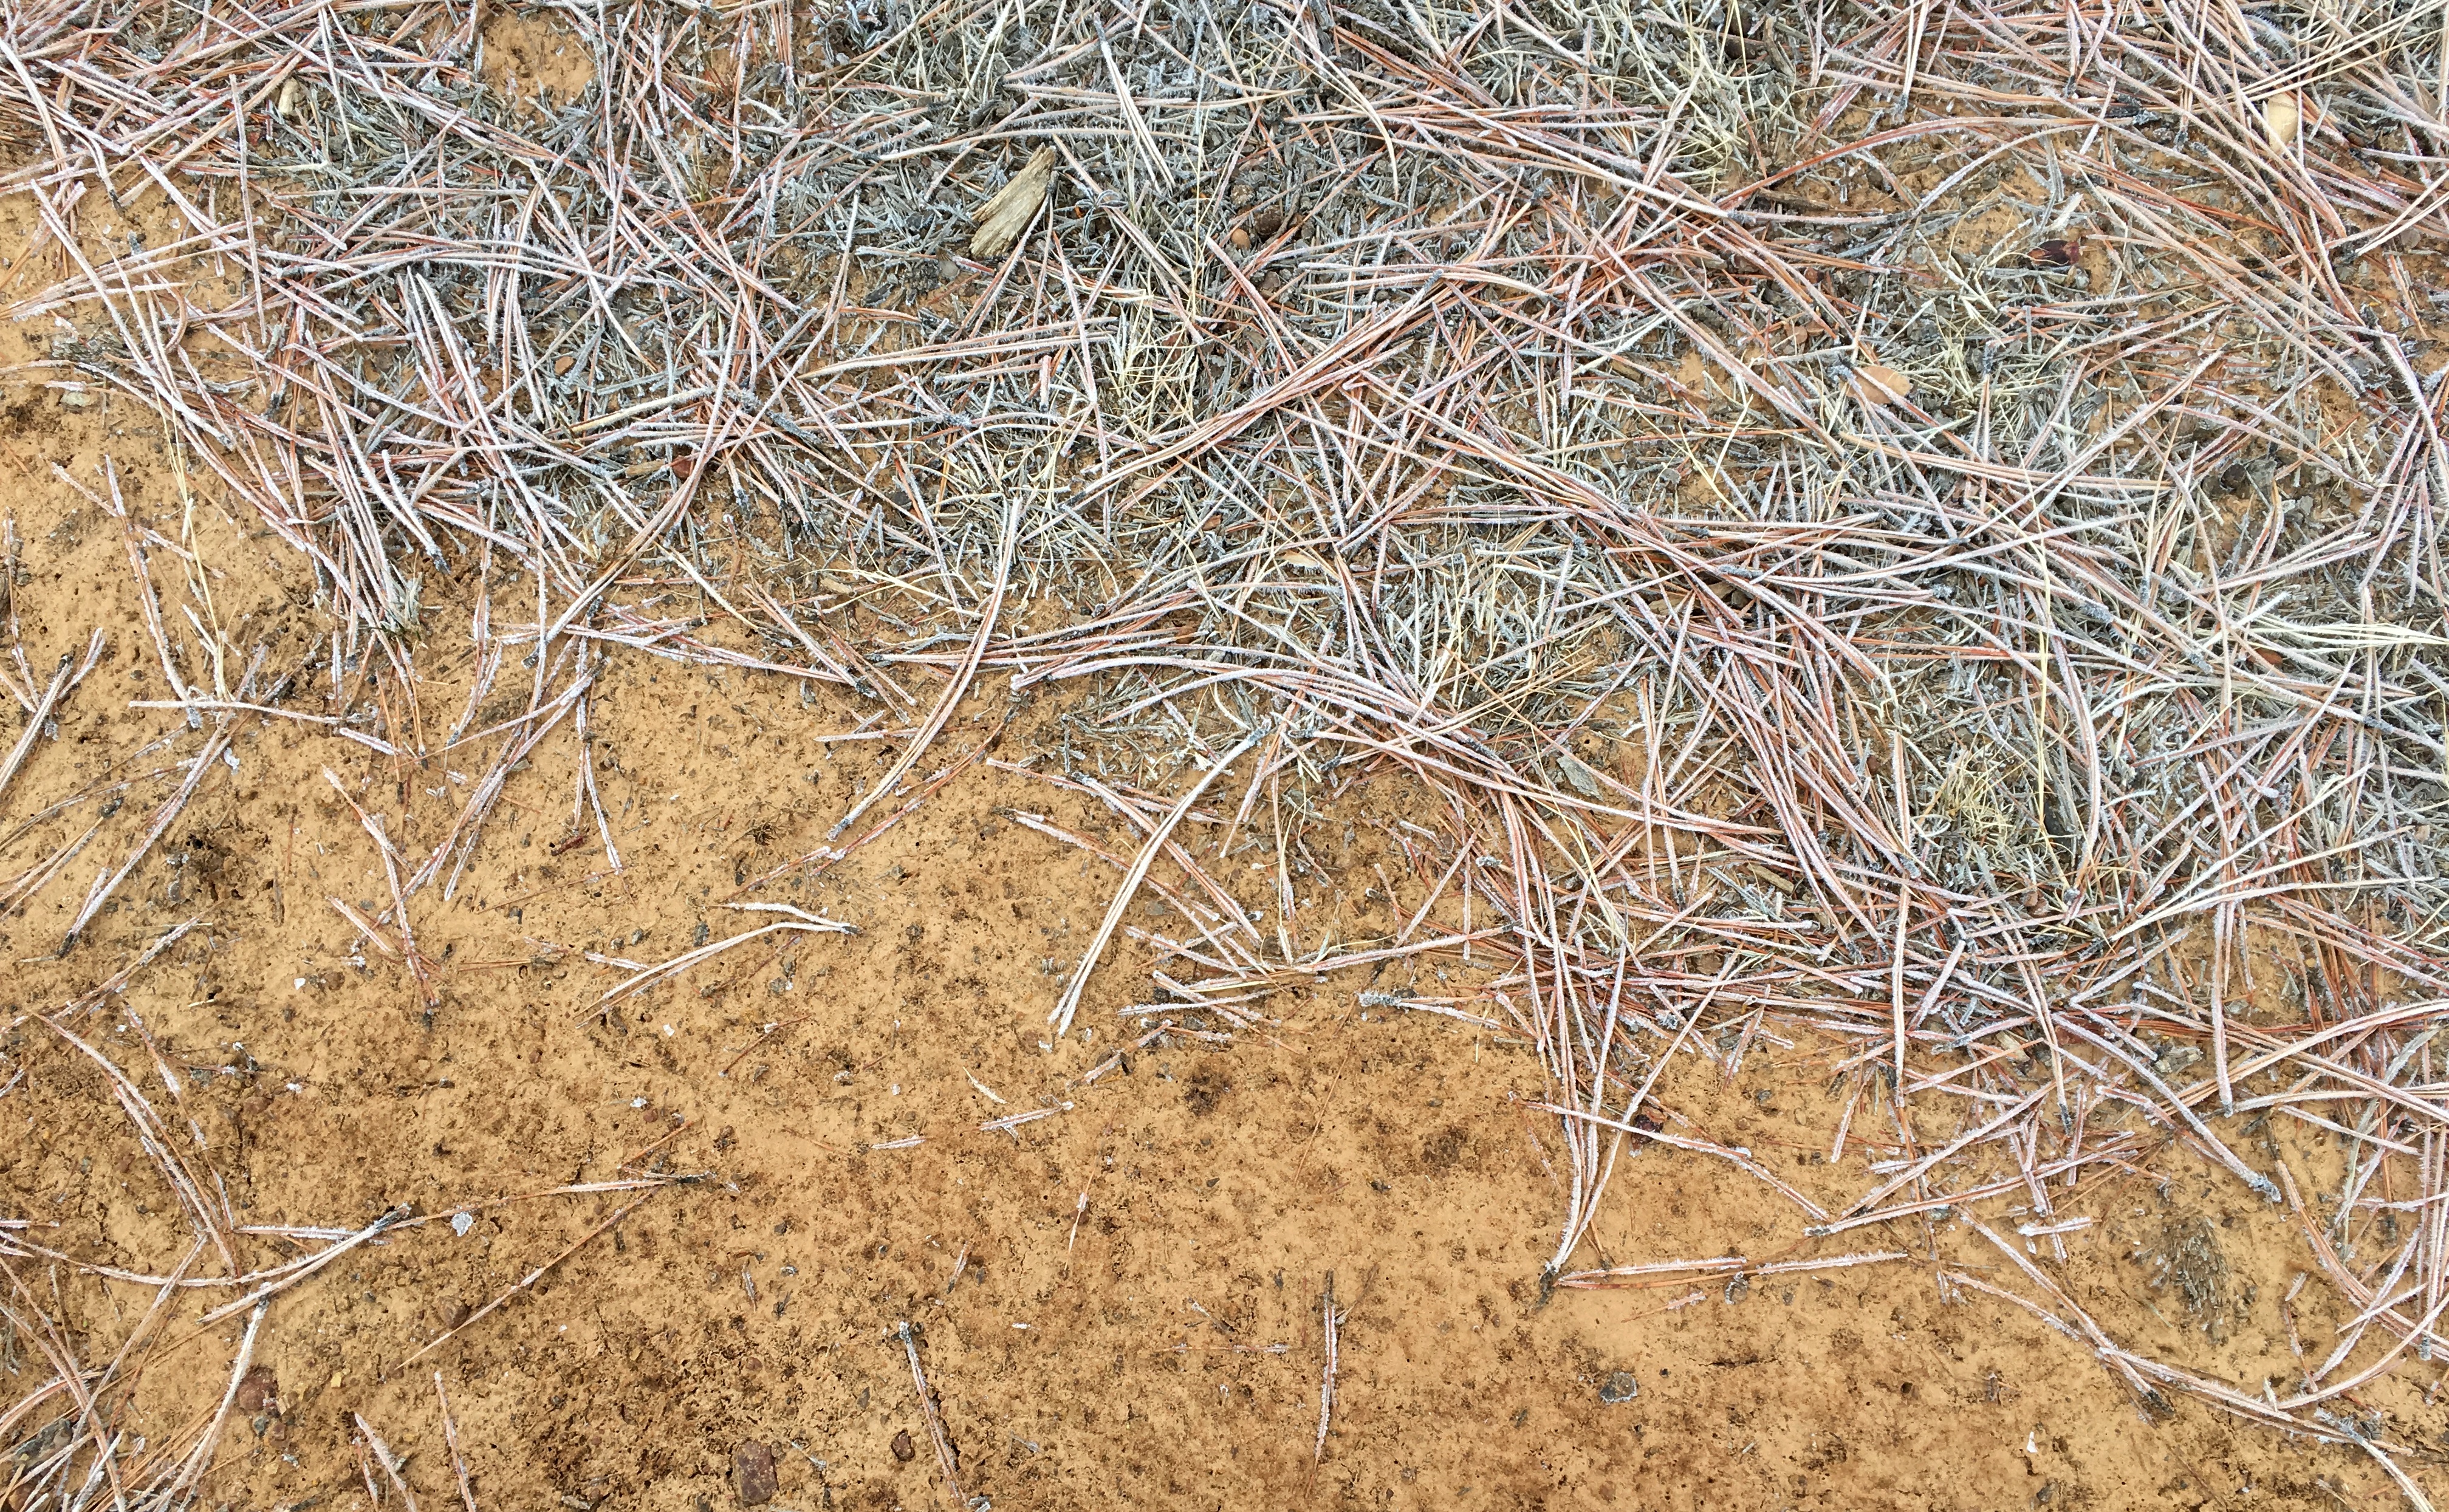
tree, grass, branch, plant, frost, soil, flora, twig, grass family